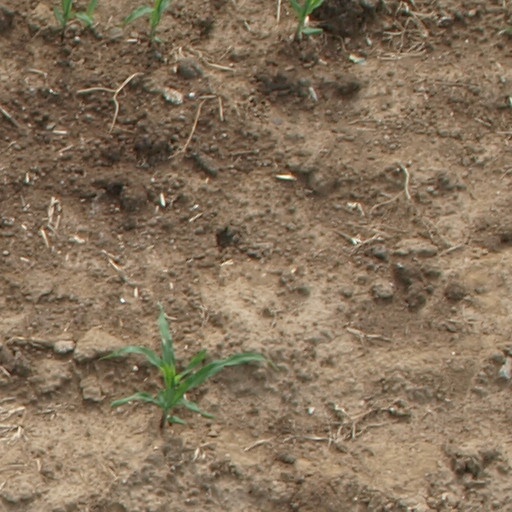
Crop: maize; corn